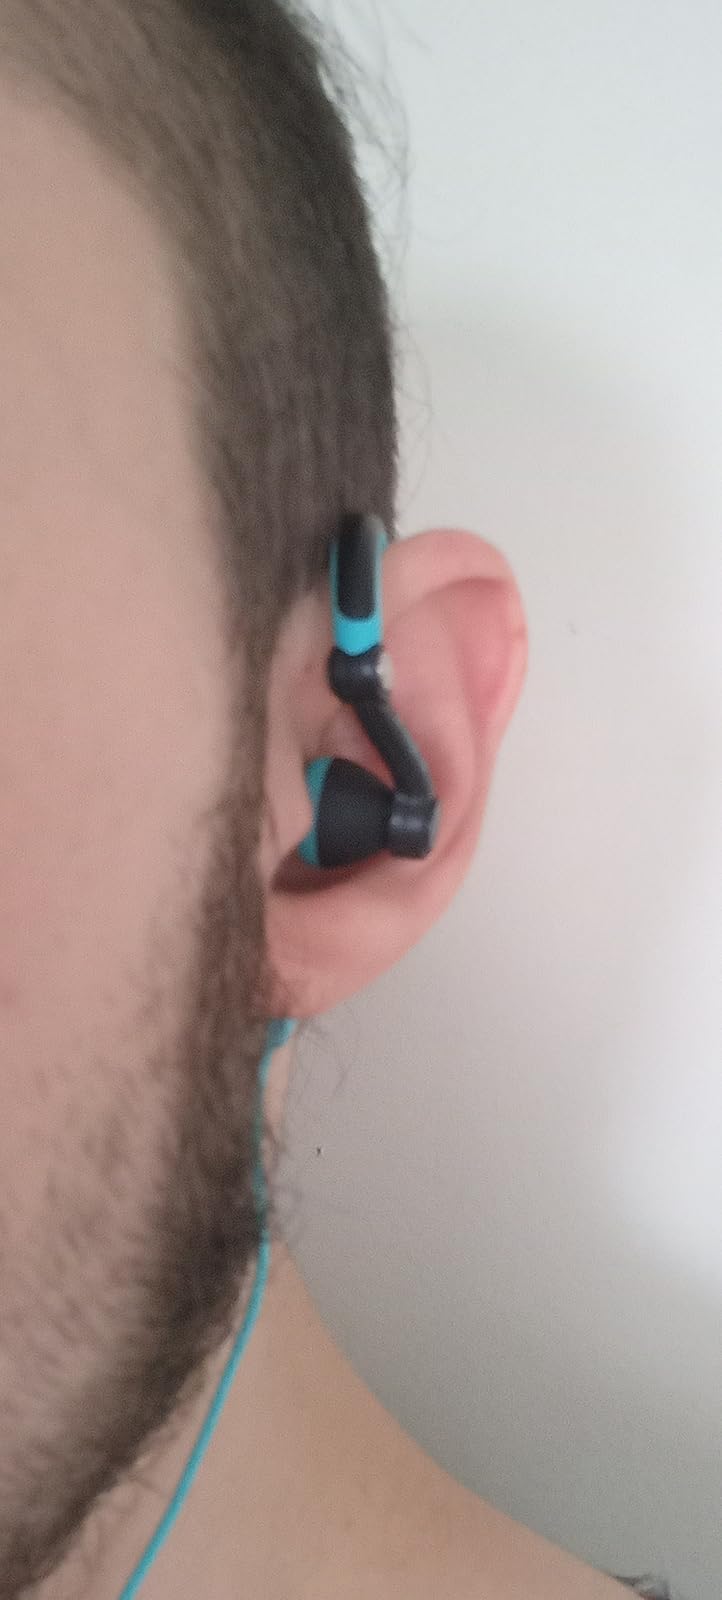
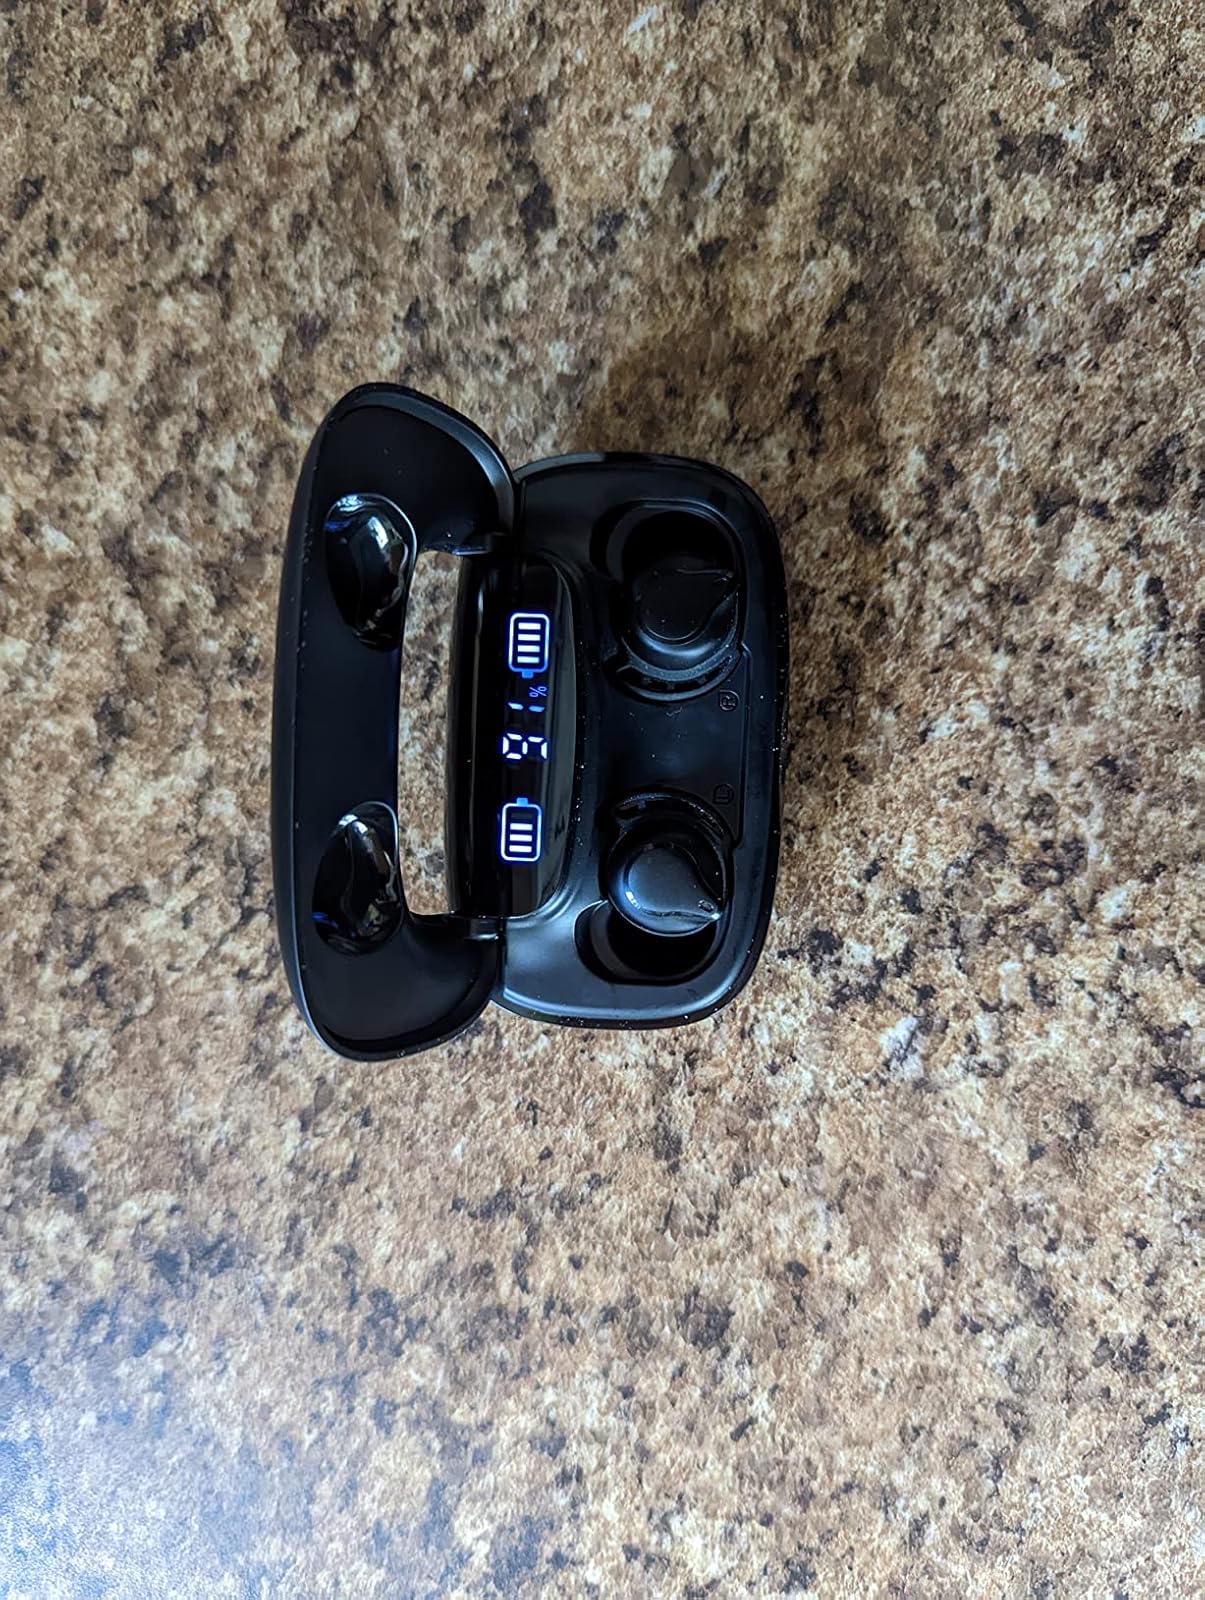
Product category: earbuds
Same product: no